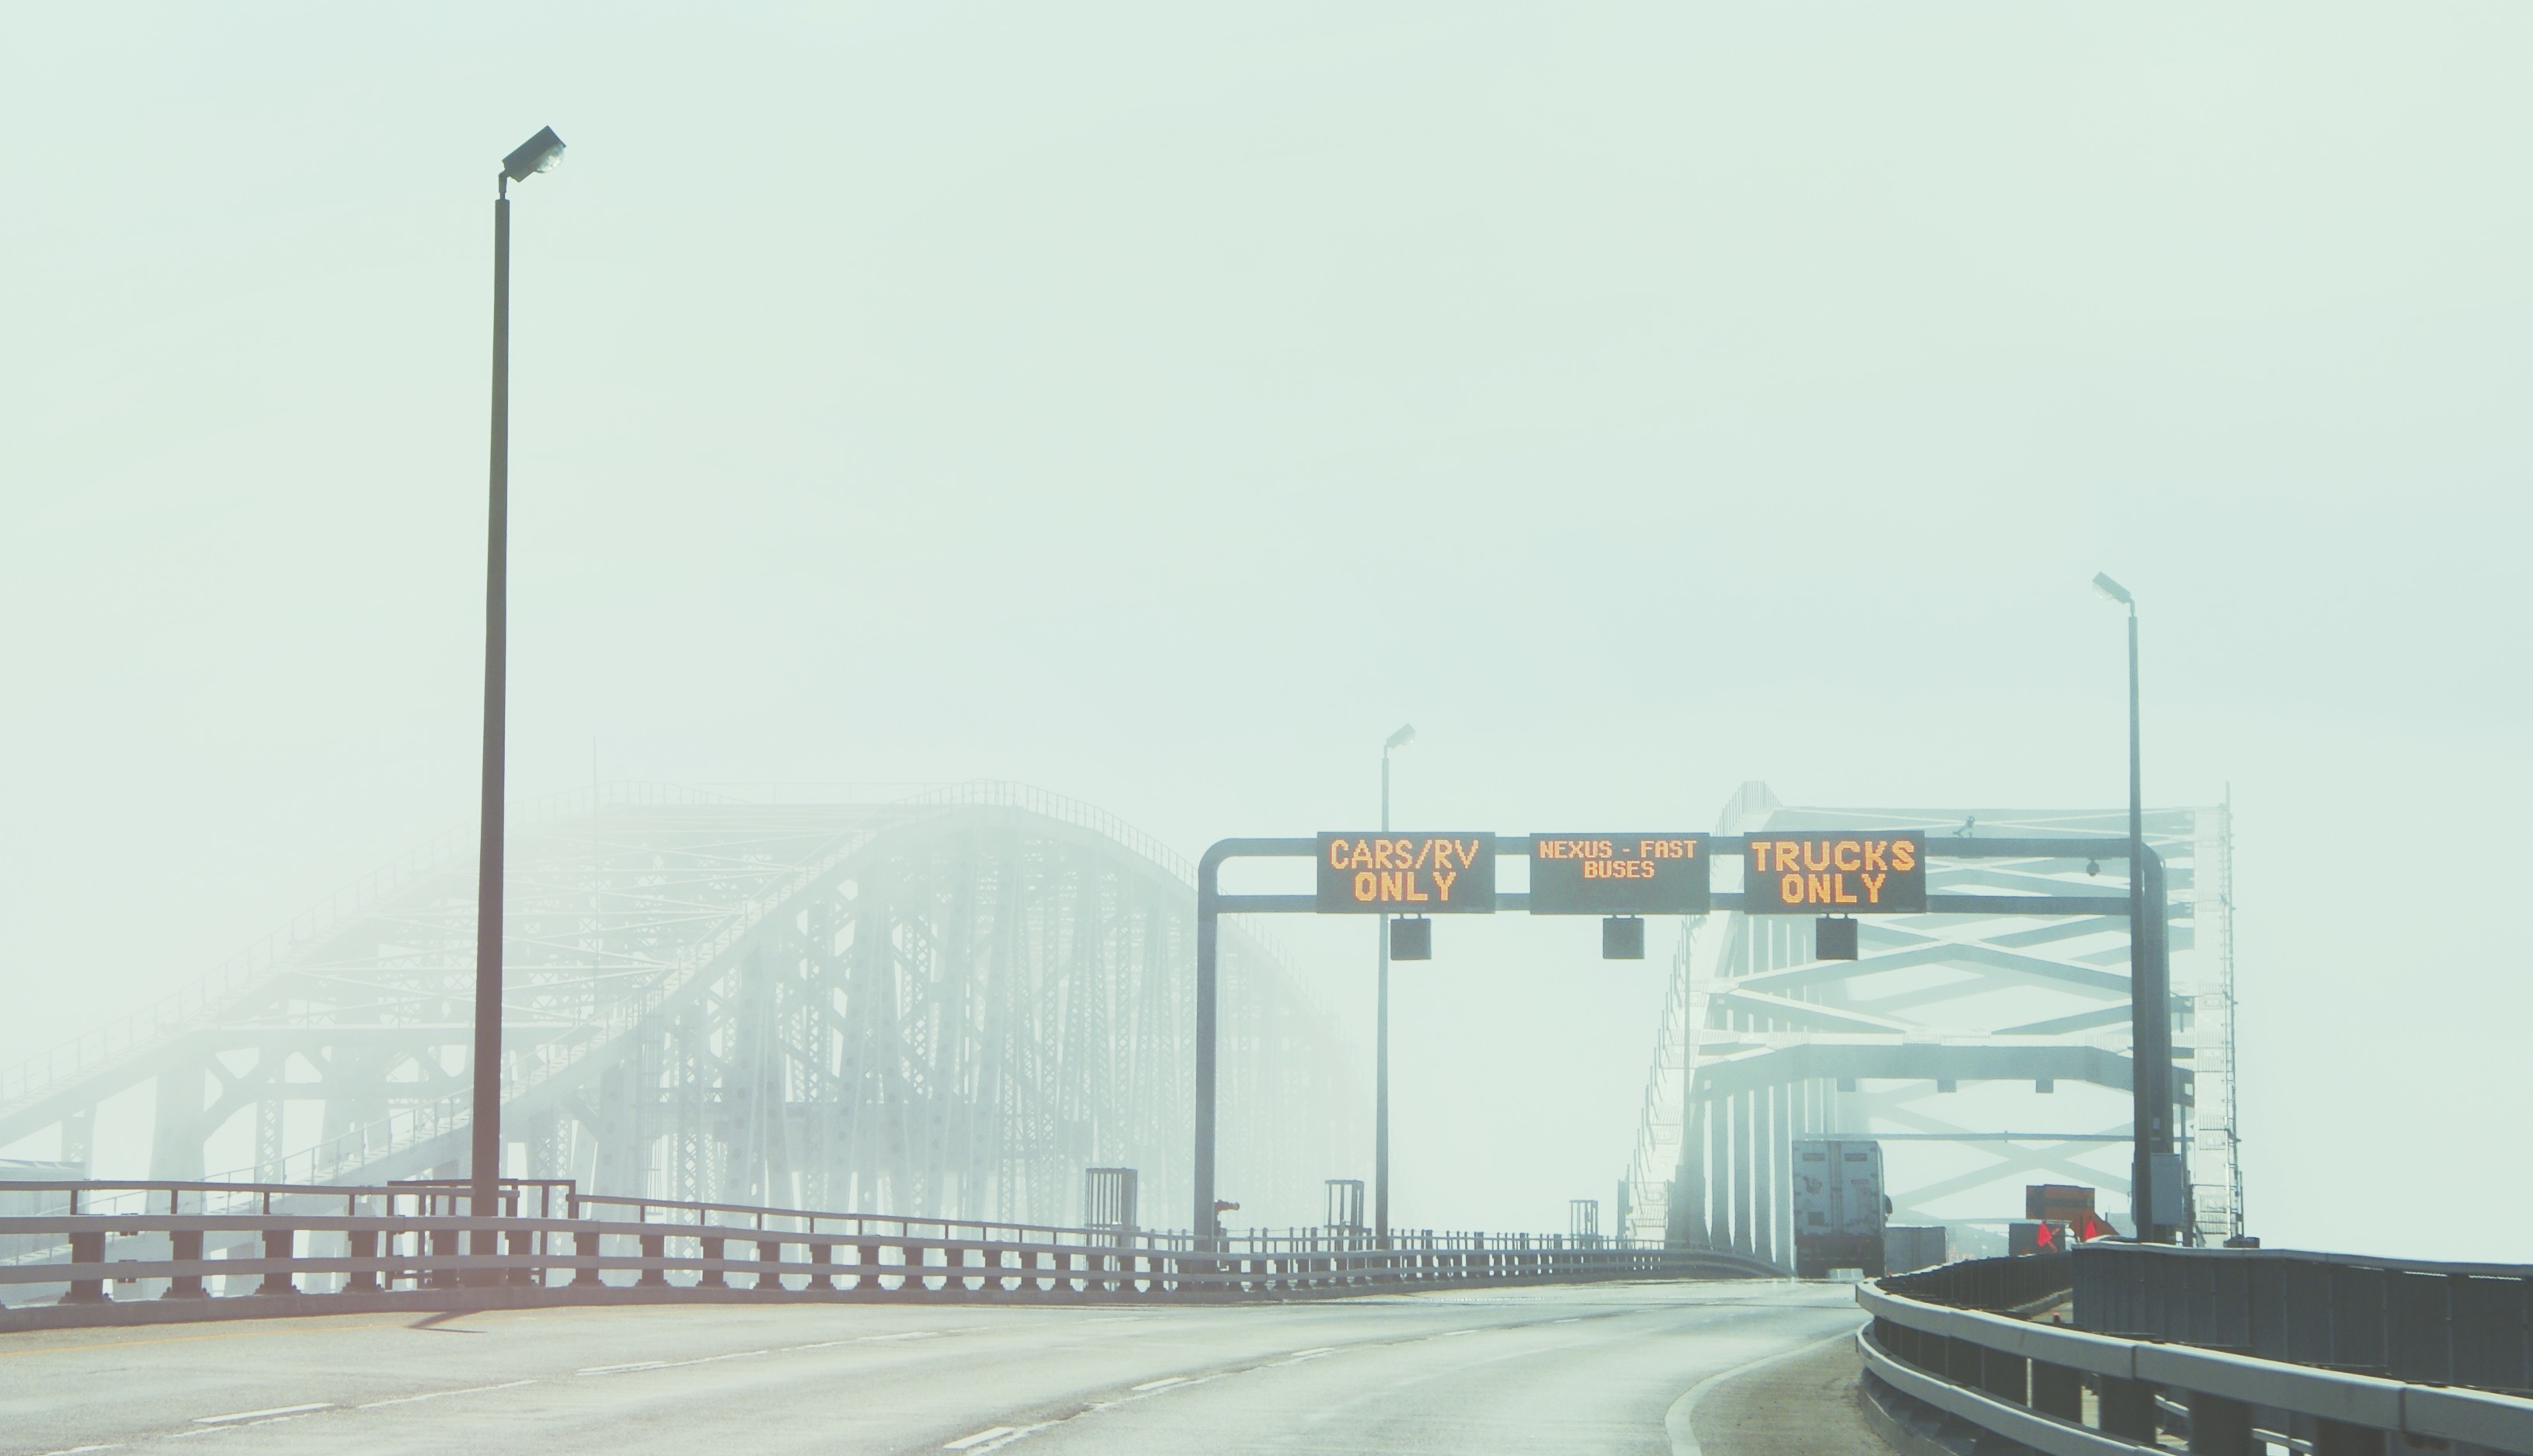
snow, fog, road, bridge, highway, freeway, transport, roadsign, toll, weather, haze, infrastructure, atmospheric phenomenon, nonbuilding structure, controlled access highway